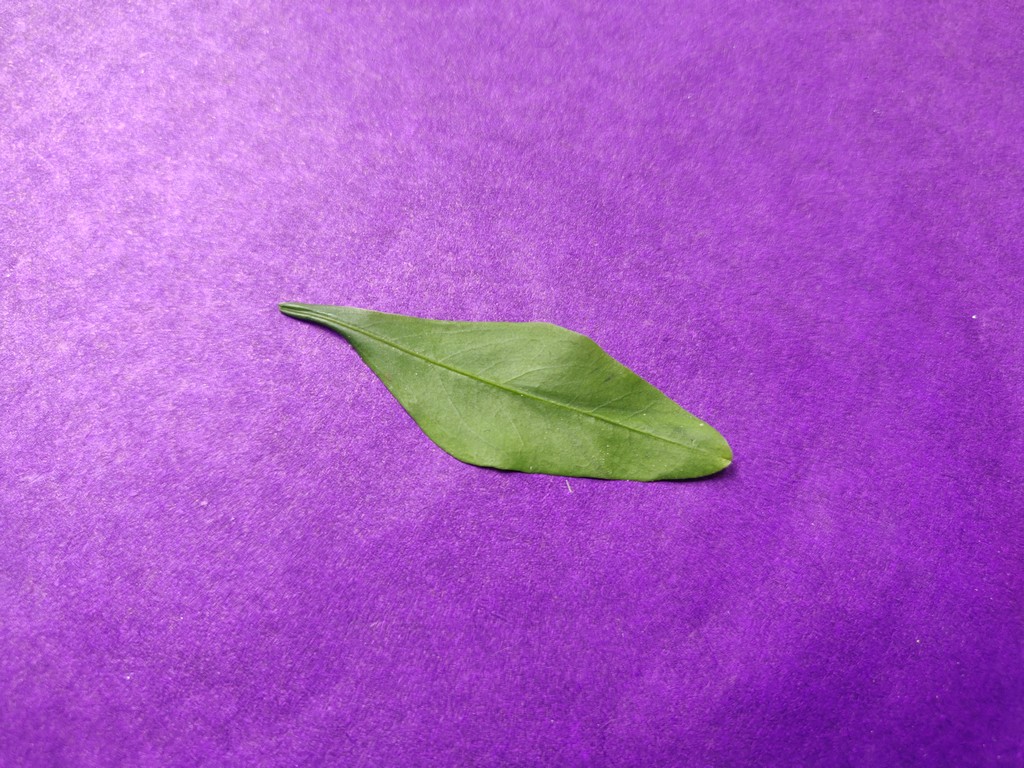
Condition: Healthy
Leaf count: single
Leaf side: front